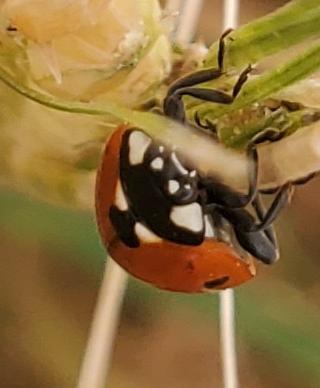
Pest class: predators